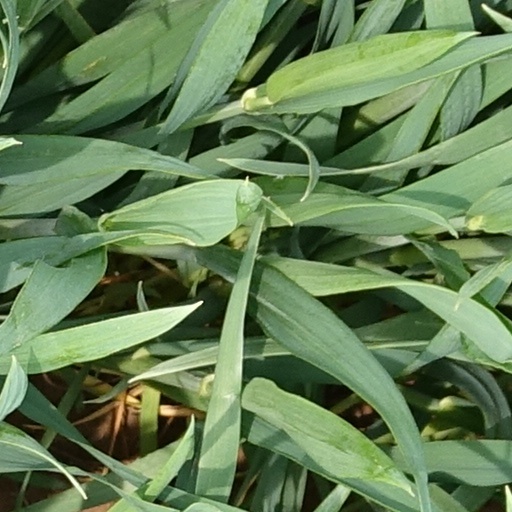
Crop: wheat